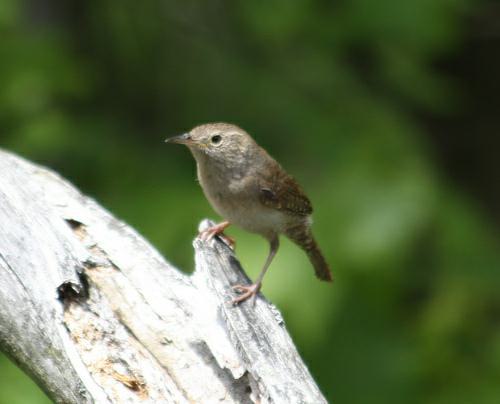
A photo of a house wren